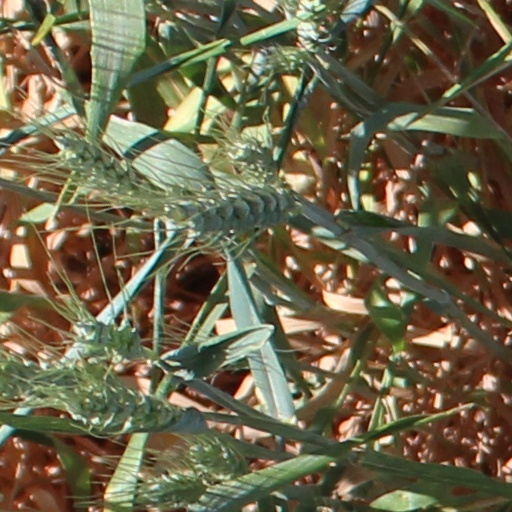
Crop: wheat